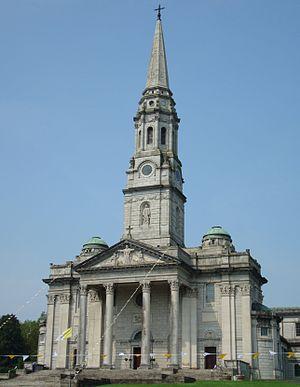
Cavan est la principale ville et le centre administratif du comté de Cavan en Irlande. La ville est située dans la partie nord des midlands, à proximité de la frontière de l’Irlande du Nord.
La cathédrale Saint-Patrick-et-Saint-Felim de Cavan est une cathédrale catholique irlandaise.
Cet article liste les édifices actuels ou passés, ayant été ou étant encore cathédrale ou assimilé d’une confession chrétienne, situés sur l’île d’Irlande.